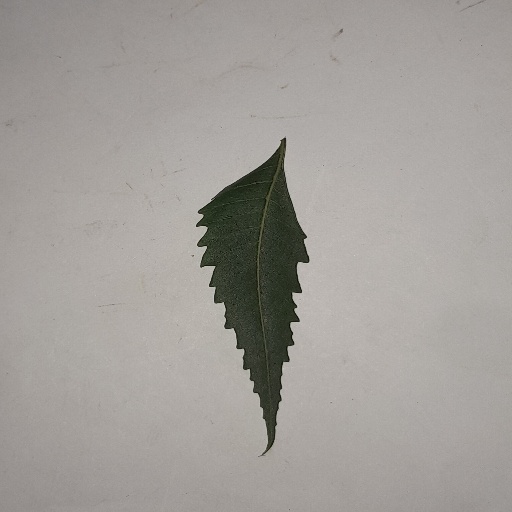
Species: Neem
Leaf condition: Healthy Leaf